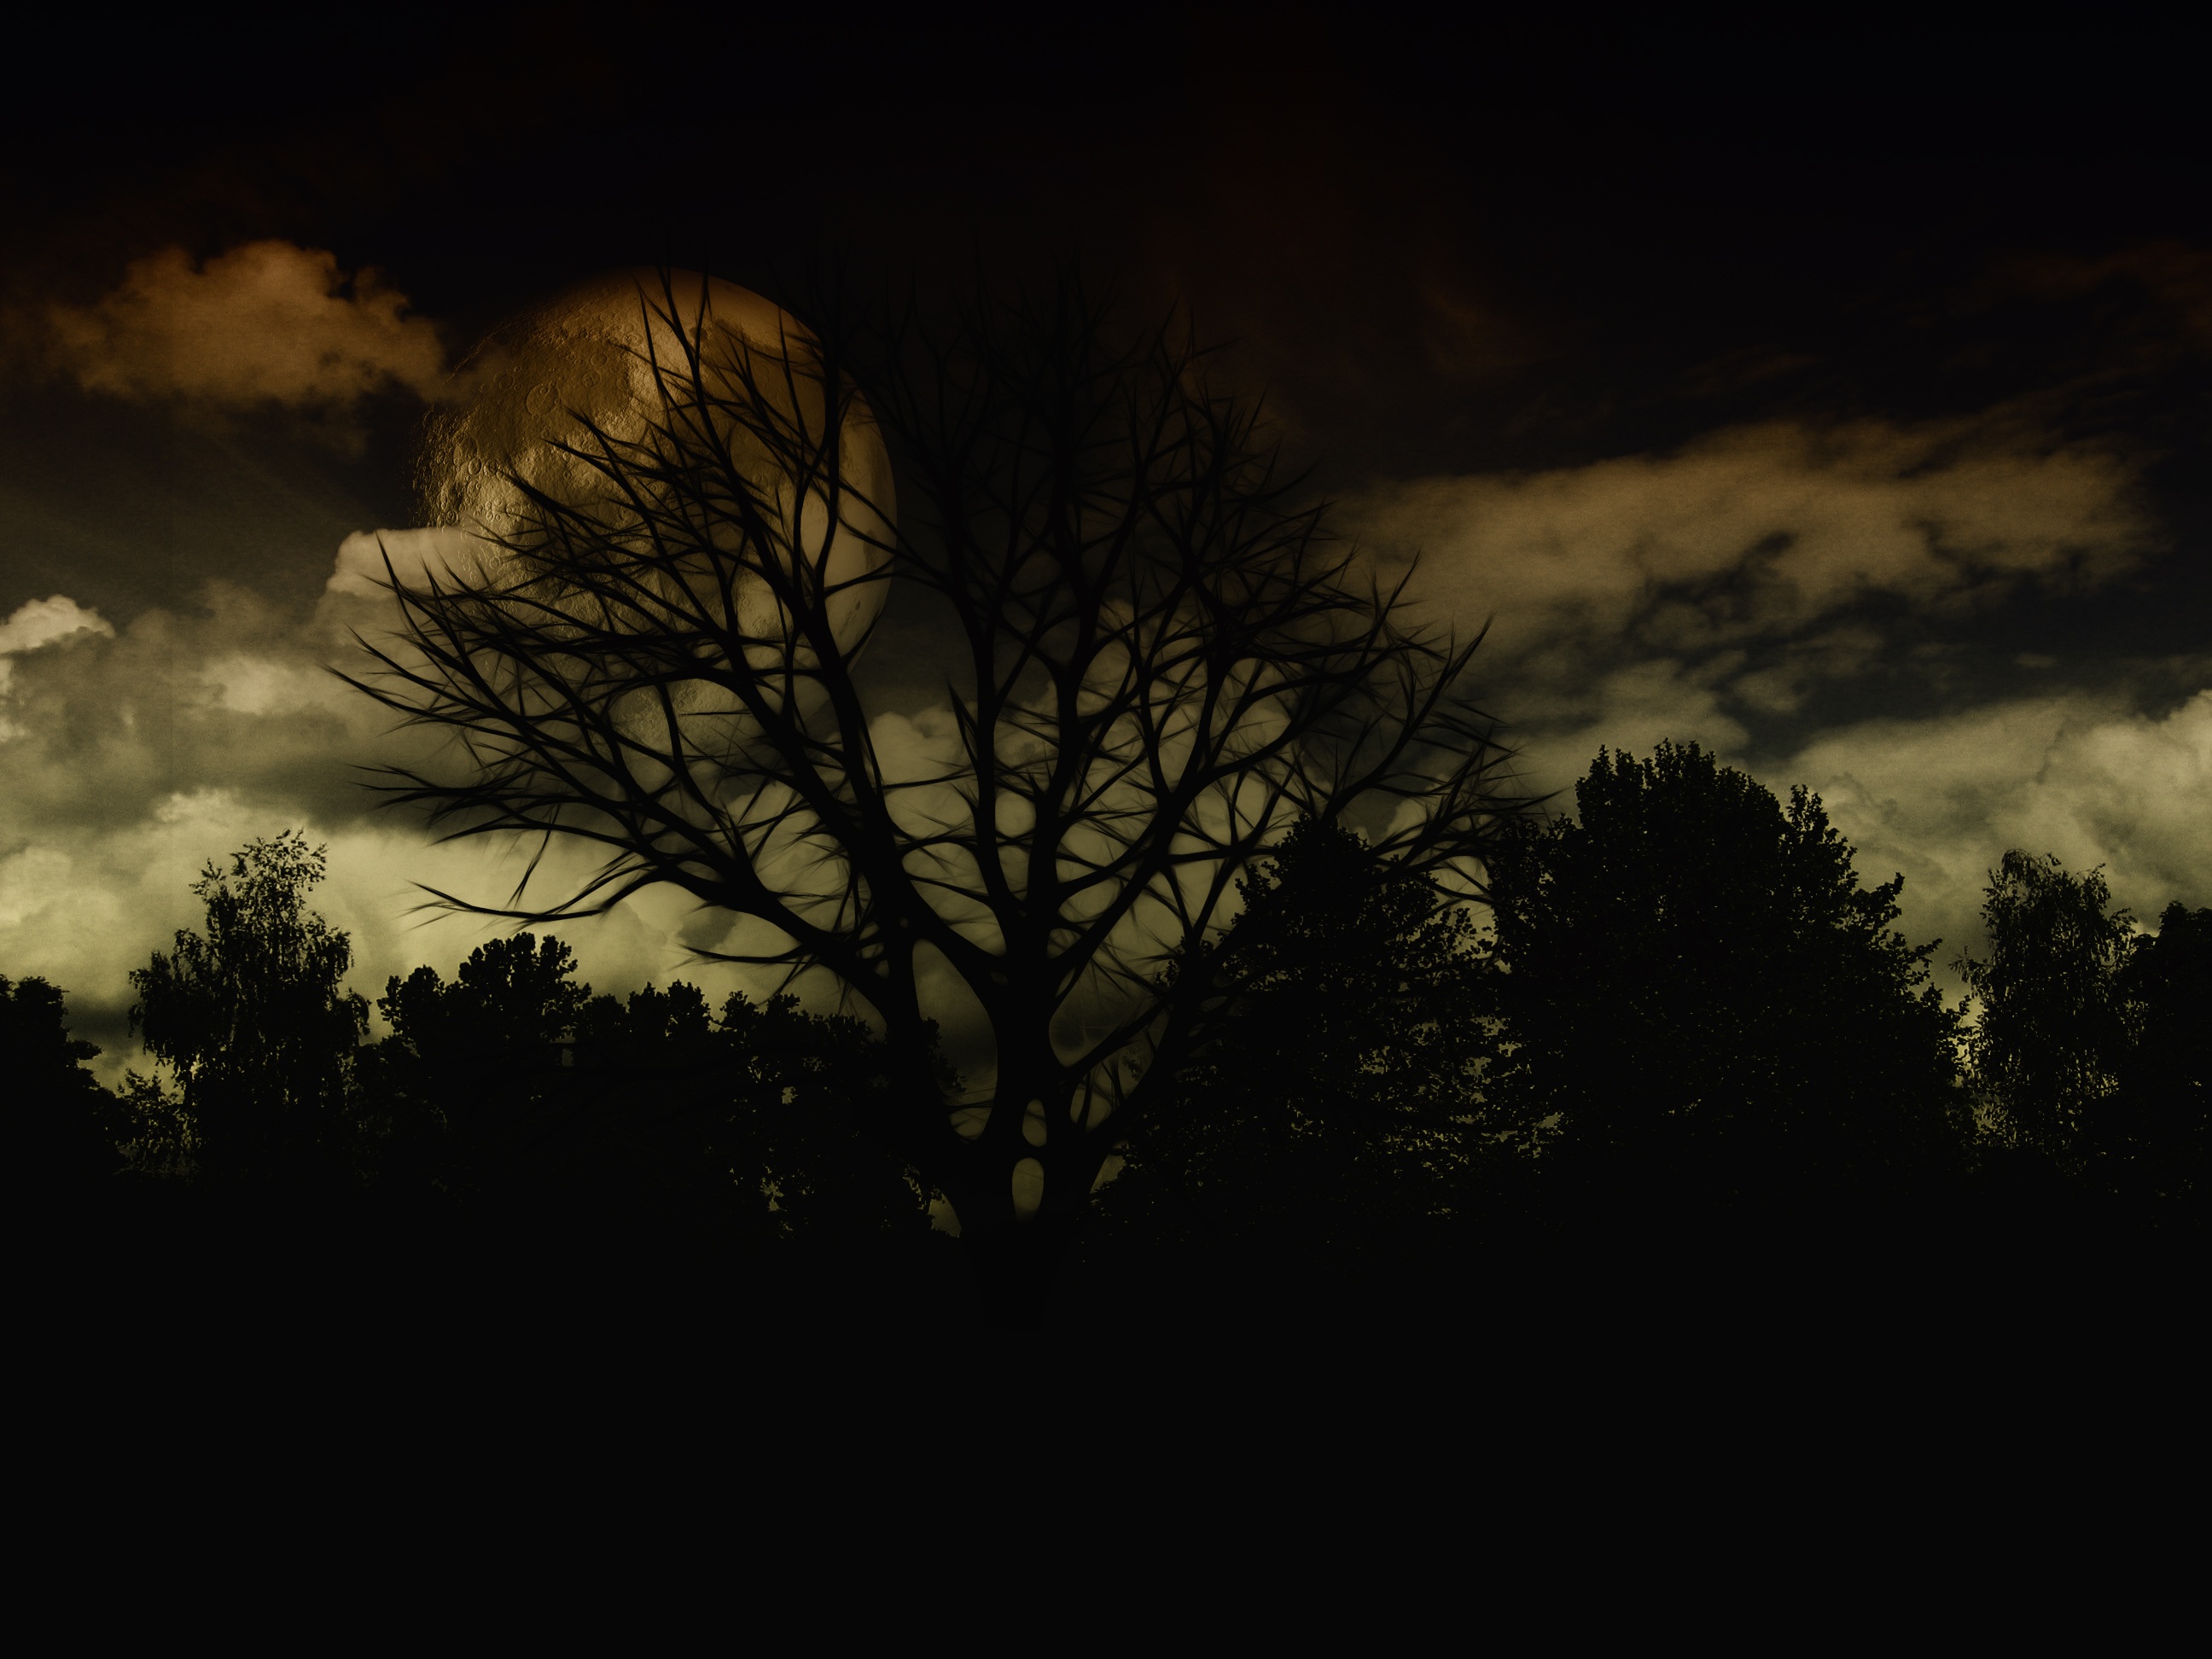
landscape, tree, nature, branch, silhouette, light, cloud, sky, sun, sunset, night, sunlight, morning, dawn, atmosphere, mystical, dark, dusk, evening, darkness, night sky, moon, aesthetic, scary, clouds, branches, photoshop, creepy, gloomy, kahl, pale, image editing, mysticism, atmospheric phenomenon, woody plant